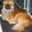
Label: dog